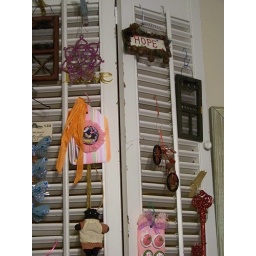
a work in progress, just added white shutter using paper clips and clothespins for holders